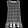
Label: Shirt